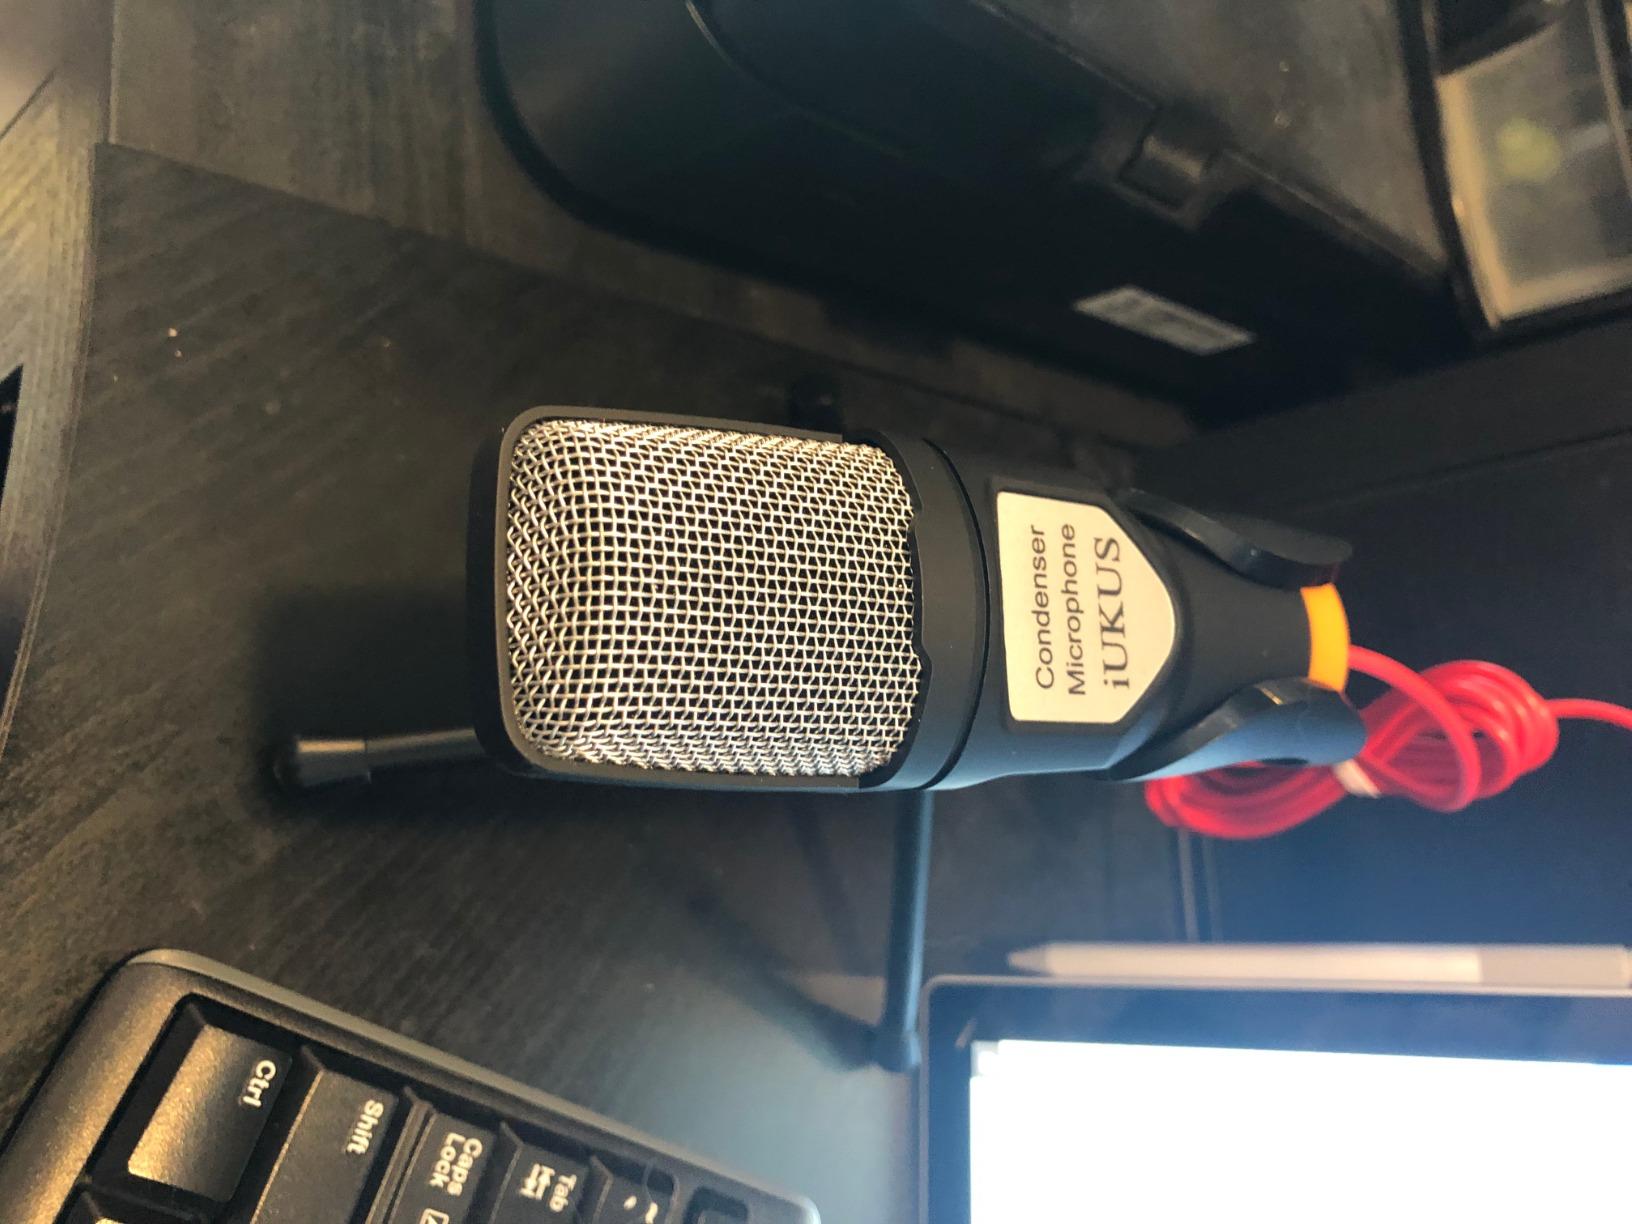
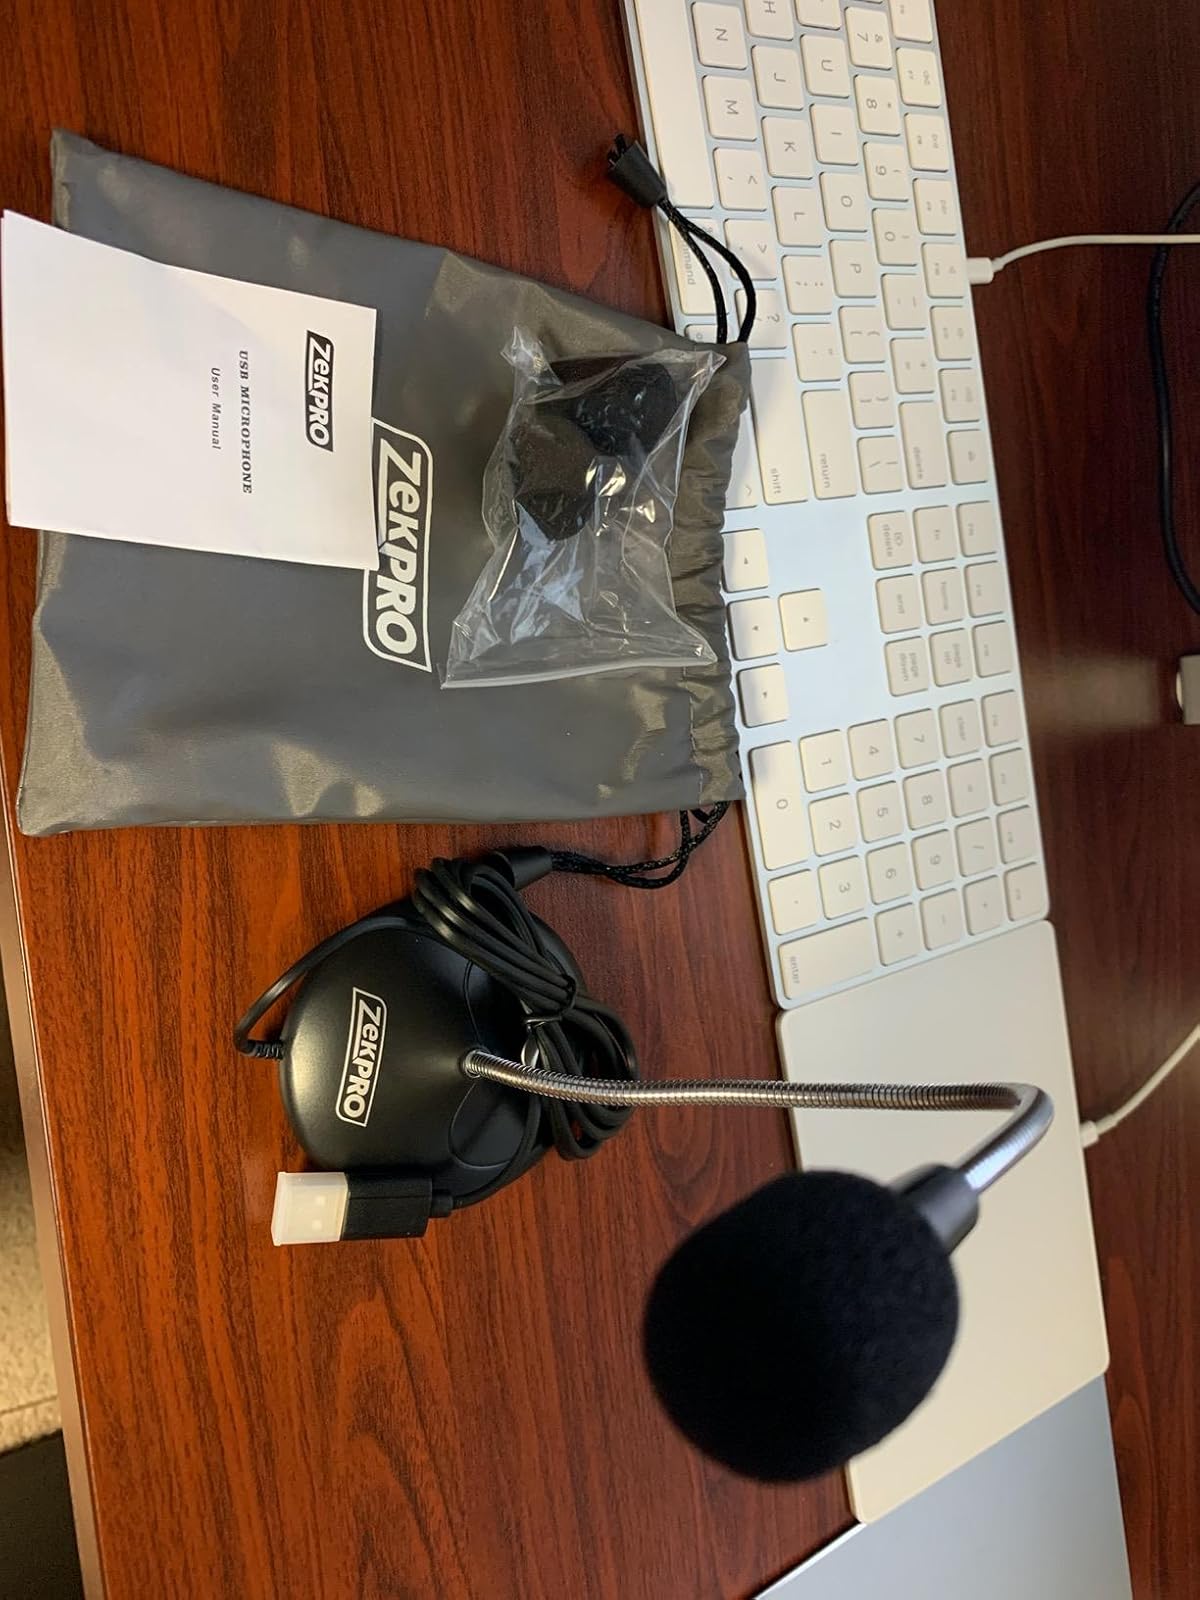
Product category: microphone
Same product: no